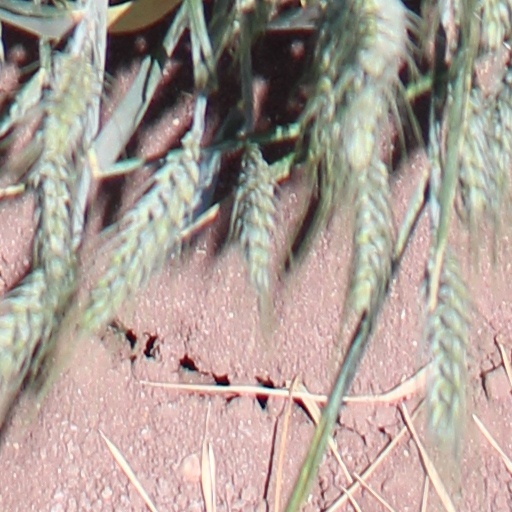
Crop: wheat